No. 4 Schoolhouse

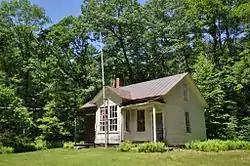

The No. 4 Schoolhouse is an historic school building on Farrington Road near Sunrise Avenue in Barre, Massachusetts. The one-room wood-frame schoolhouse was built in 1883, and was at least the second schoolhouse in the town's fourth district. The building served as a schoolhouse until 1930, when the town centralized its schools. In 1937 the building was purchased by a local community organization dedicated to its preservation. It has served as a community center since then.